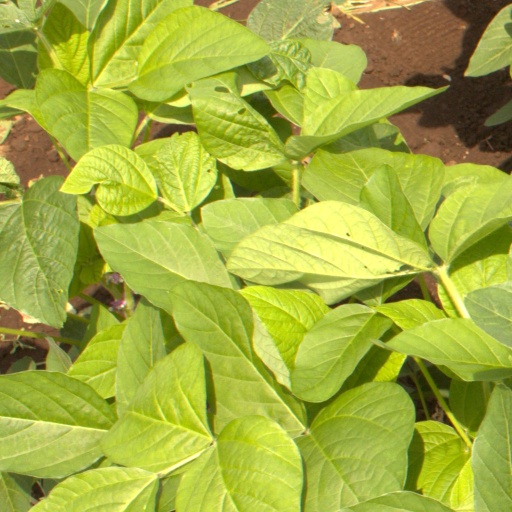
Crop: soybean